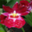
Label: orchid